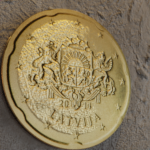
Coin value: 20cents
Country: lv
Edition: standard